Marojejy National Park

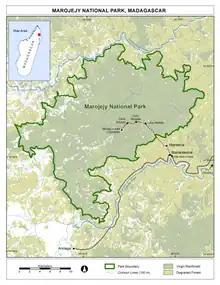
Map of Marojejy National Park

The boundaries of Marojejy National Park were originally established by approximation when the park was established in 1952. With a second decree (no. 66-242) from the government of Madagascar in 1966, the park's status as a strict nature reserve was reaffirmed, and its boundaries were marked by 89 points. From these markers, the size of the park was estimated at . At the time, two families were living within the park boundaries, which initially was permitted under the conditions that they did not extend their cultivated land into the park or allow others to join them. The families were later expelled for violating these conditions. Many families from the local communities did not understand why such a large area so rich in resources and necessary for their survival was forbidden to them, and between the late 1980s and 1993, they stopped honoring the status of the park. They began clearing the outer edges of the reserve to start plantations of vanilla and coffee. In 1993, the World Wide Fund for Nature (WWF) and the Service des Eaux et Forêts renewed conservation efforts in the area, evicted the people living inside the reserve, and renegotiated the borders with the local community, based on the 1966 decree. Trails and posts were then used to clearly mark the edges of the reserve. In the years following these events, many communities living near the borders of the park have become more involved in forest surveillance, and deforestation has fallen off sharply to only a few hectares a year.